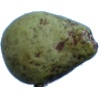
Label: Pear Stone 1